André Rosseel

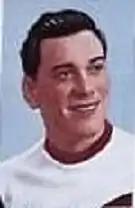
Belgian professional road bicycle racer

André Rosseel (23 November 1924 in Lauwe – 8 December 1965 in Roeselare) was a Belgian professional road bicycle racer. Rosseel won 4 stages in the Tour de France.